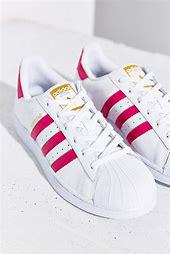
Brand: adidas
Model: originals Adidas Originals Superstar